Wayang wong

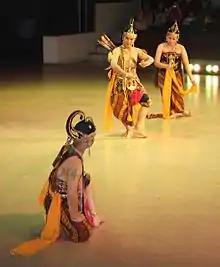
Ramayana "wayang wong" performance at the Prambanan temple, Yogyakarta, Indonesia.

', also known as ', is a type of classical Javanese and Balinese dance theatrical performance with themes taken from episodes of the "Ramayāna" or "Mahabharāta". Performances are stylised, reflecting Javanese court culture: